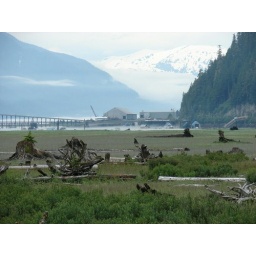
Port in the mist. Stewart, Canada. Dead trees in foreground and mountains in back ground